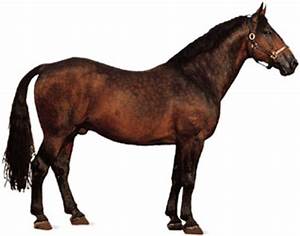
Label: horse